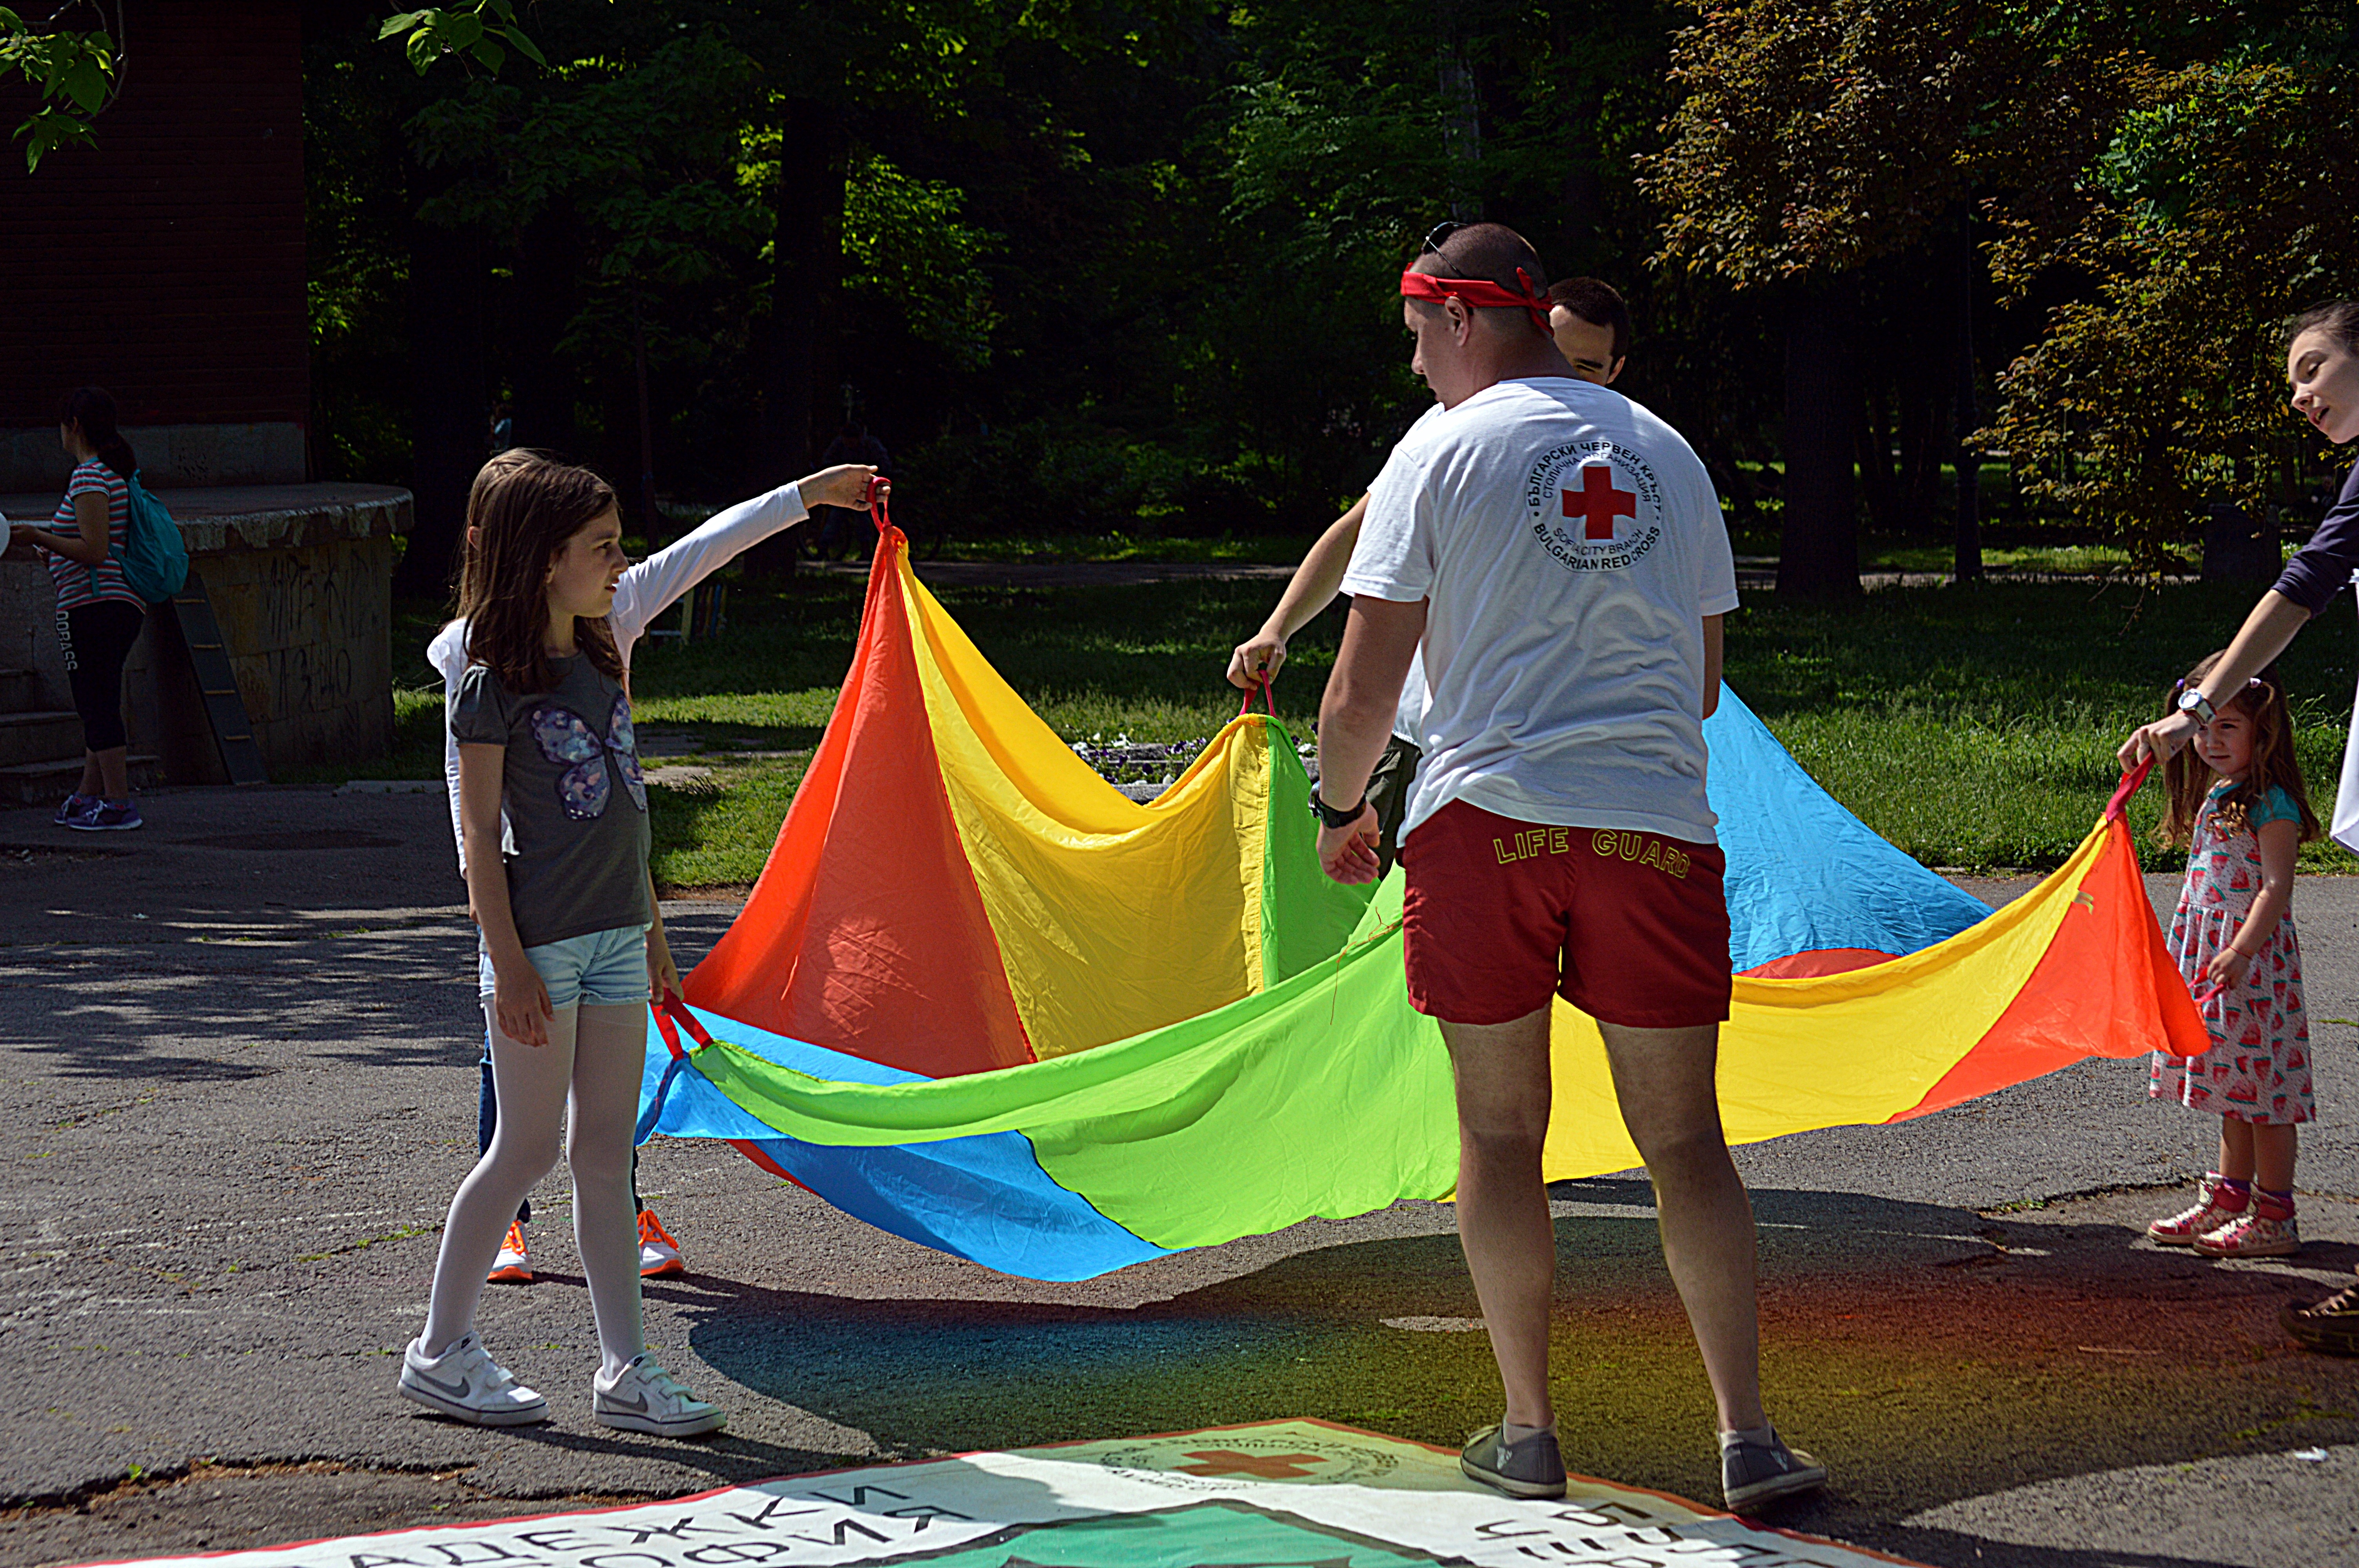
people, boat, color, festival, fun, games, youths, nature emotions